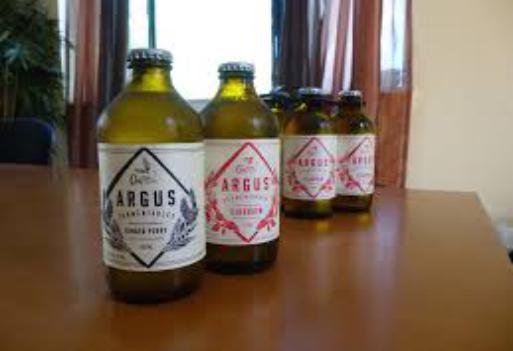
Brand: Argus Cider
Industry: Food